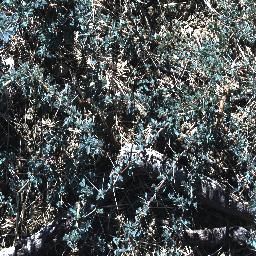
Label: prickly_acacia